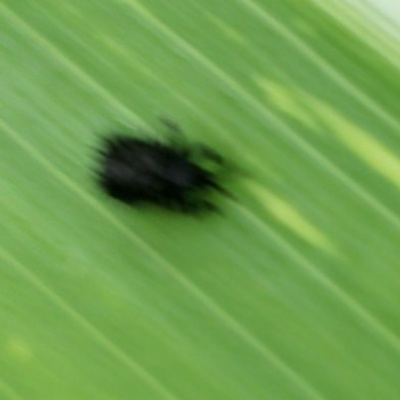
Crop: Maize
Condition: leaf beetle